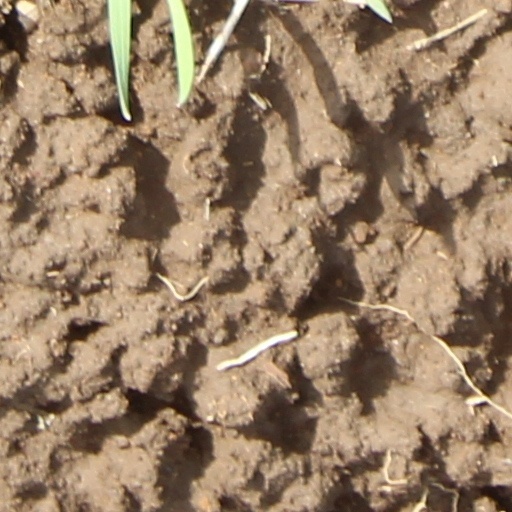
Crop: wheat